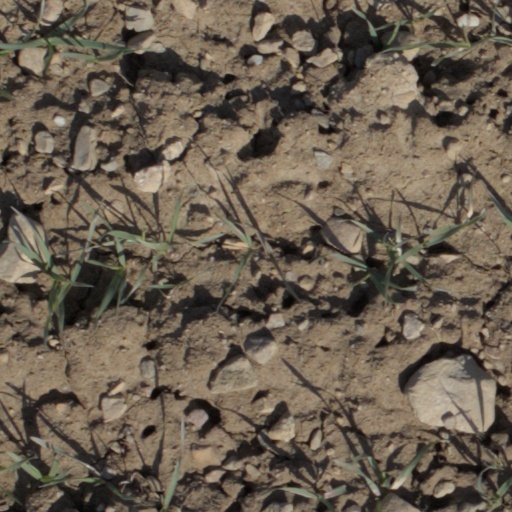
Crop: wheat